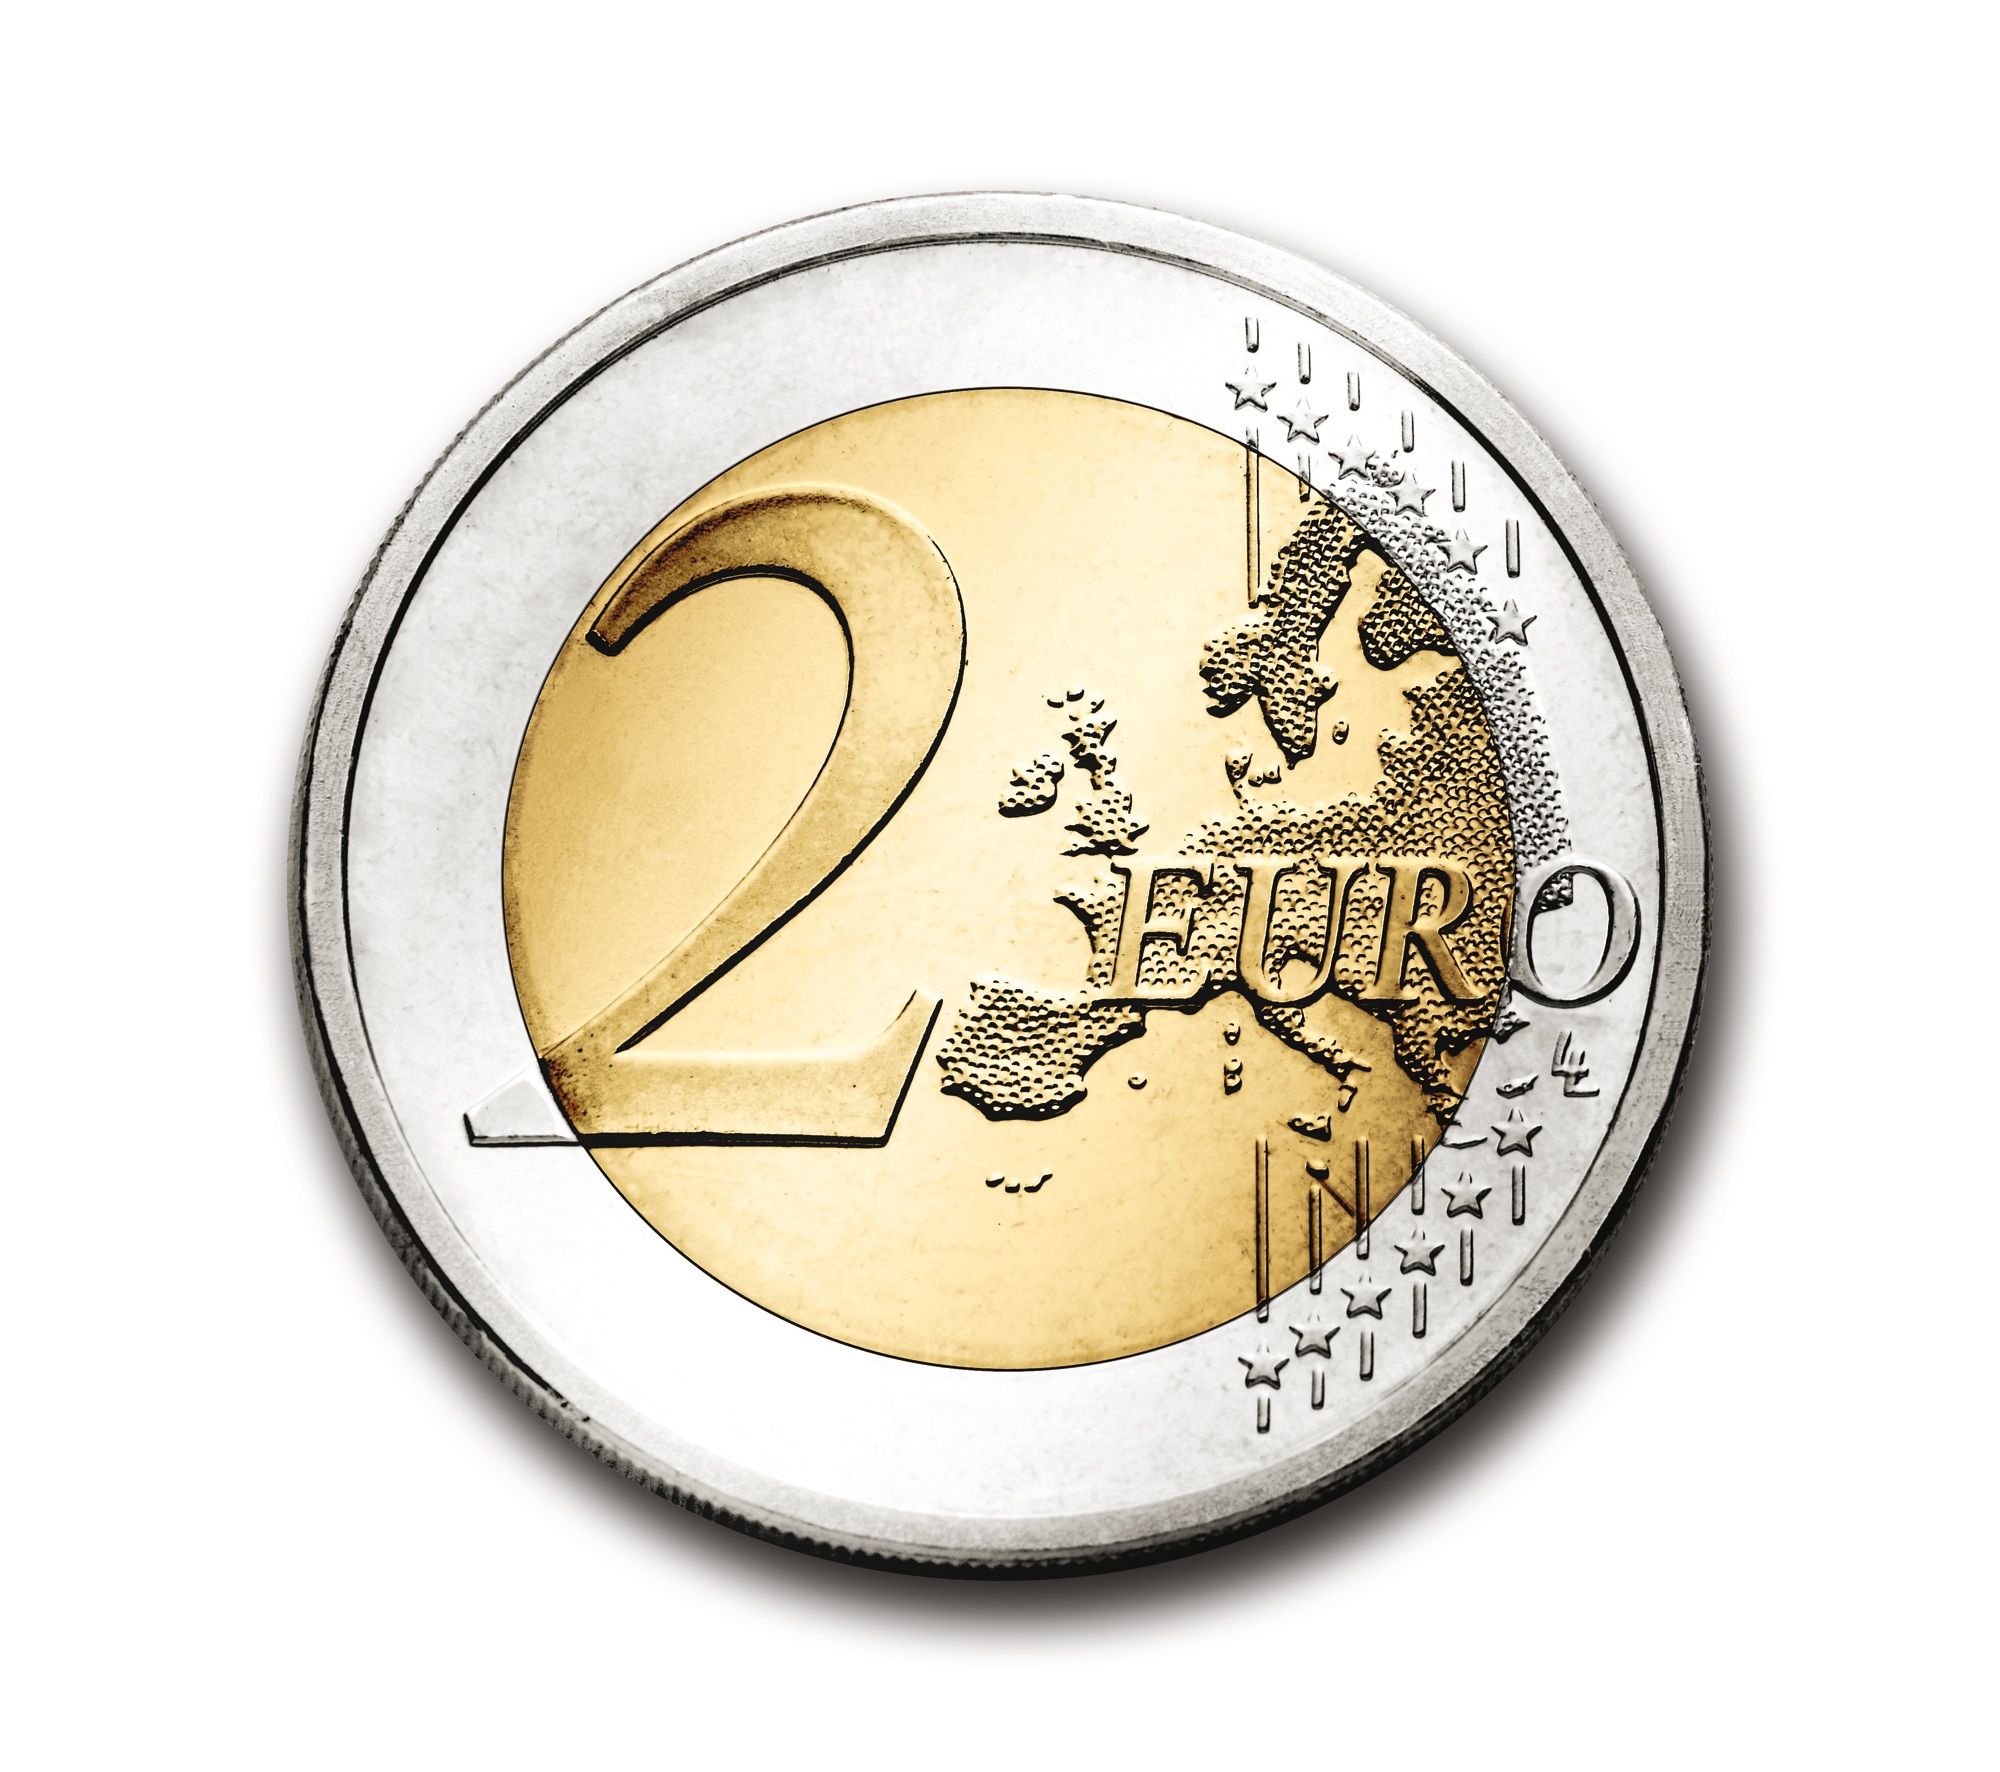
europe, money, business, bank, eye, currency, euro, coin, organ, 2, deposit, finance, wealth, profit, revenue, incentive, investments, locket, fashion accessory